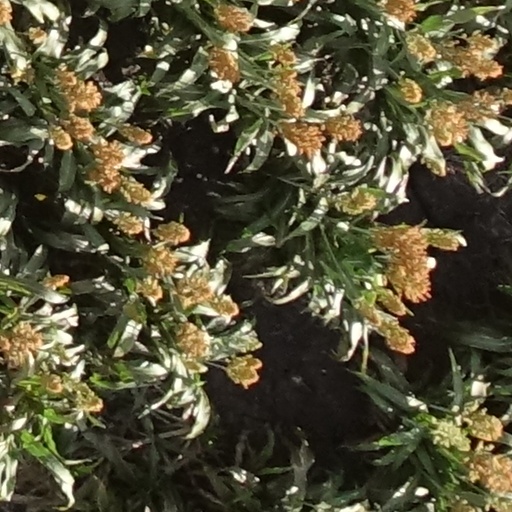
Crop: sorghum